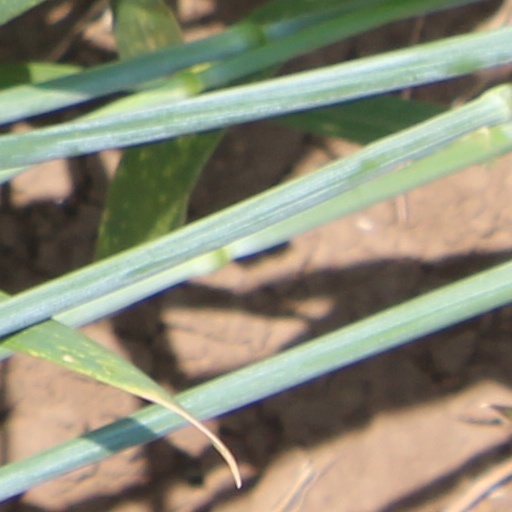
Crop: wheat